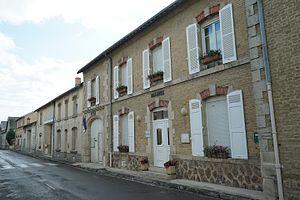
salle municipale et monument aux laboureurs.
Pomacle est une commune française, située dans le département de la Marne en région Grand Est.